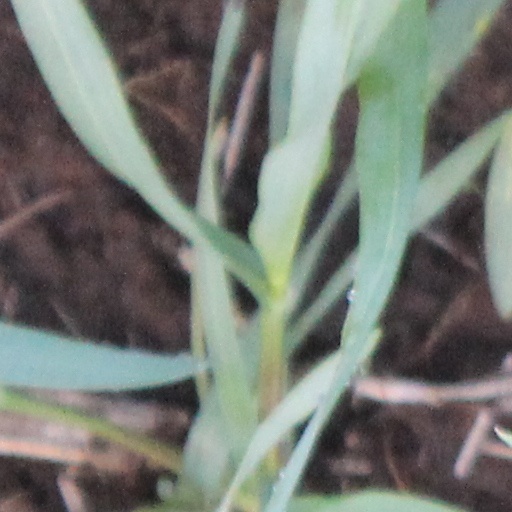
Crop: wheat